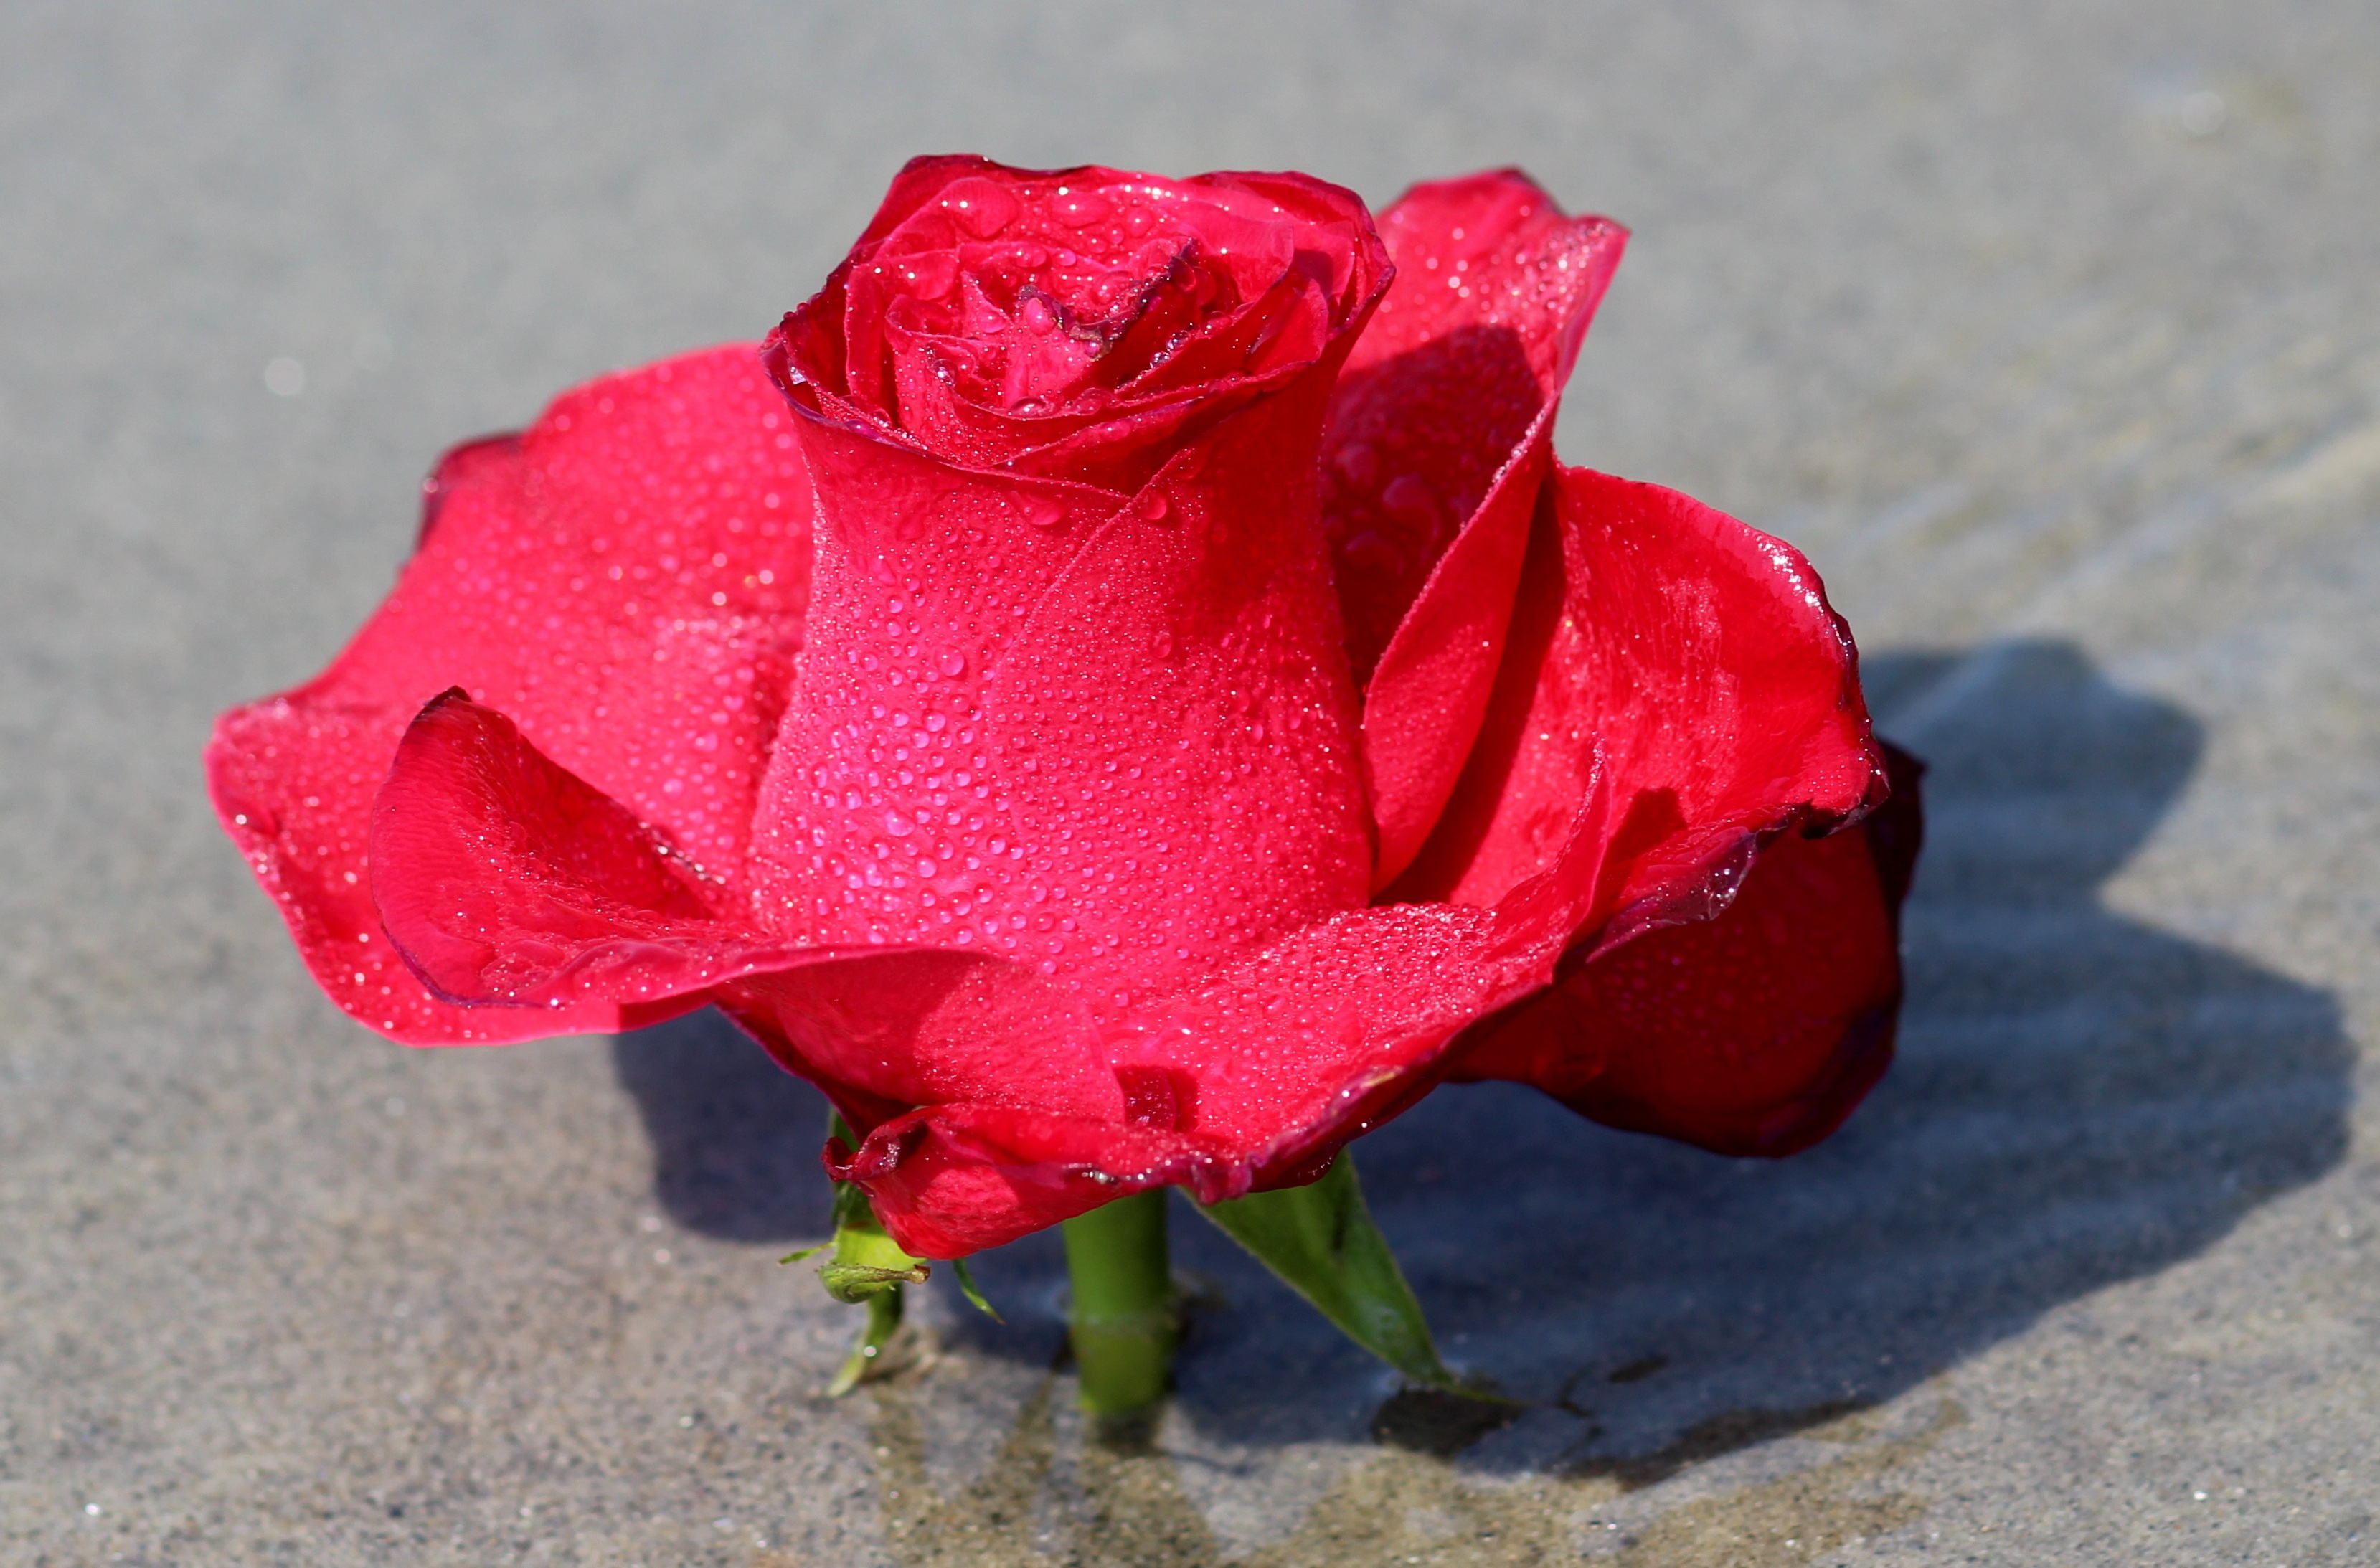
water, plant, flower, petal, rose, reflection, red, pink, flora, macro photography, flowering plant, garden roses, rose family, land plant, rose order